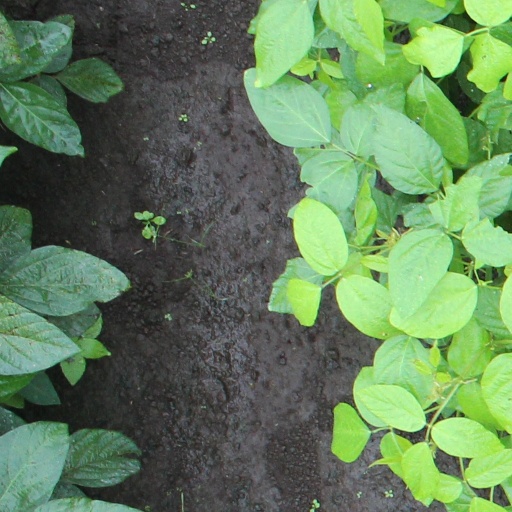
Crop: soybean